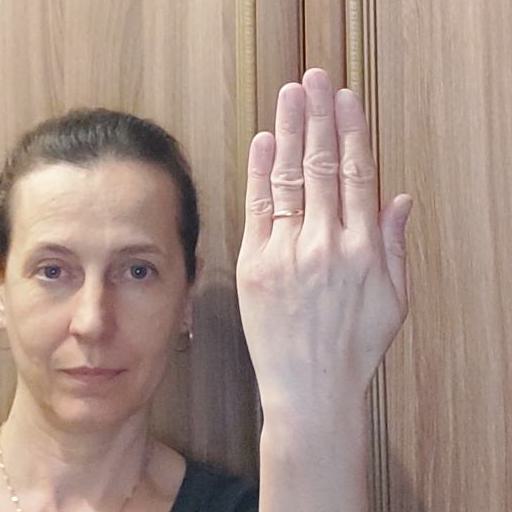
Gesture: stop_inverted